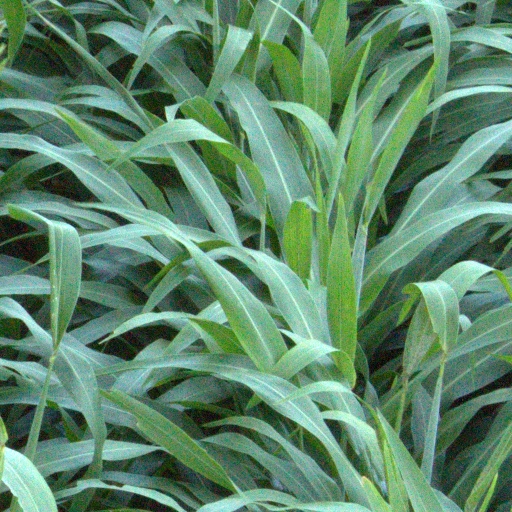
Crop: sorghum